Wawasan Open University

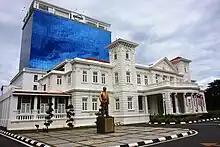
Wawasan Open University Main Campus in Penang, Malaysia

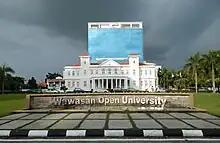
Wawasan Open University Main Campus in Penang, Malaysia

Wawasan Open University, abbreviated as WOU, is a private university located in Penang, Malaysia, that provides working adults with access to higher education via open distance learning (ODL).